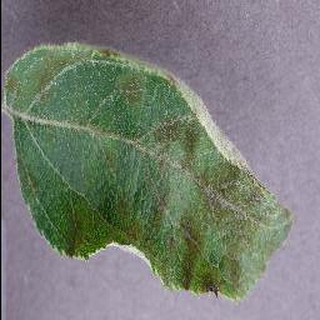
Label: apple_apple_scab